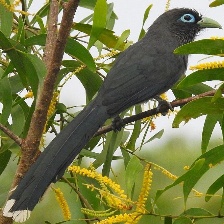
Species: BLUE MALKOHA
Scientific name: CEUTHMOCHARES AEREUS